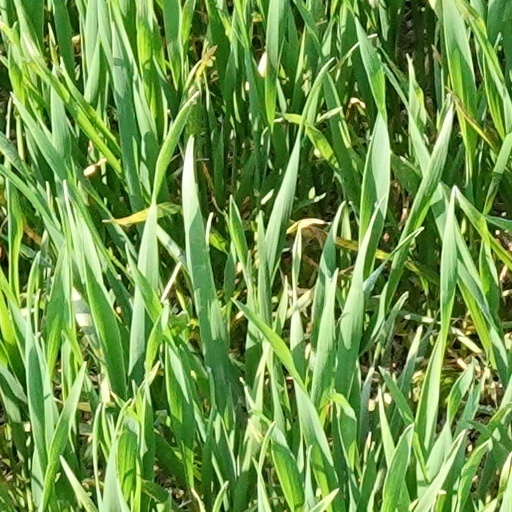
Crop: wheat